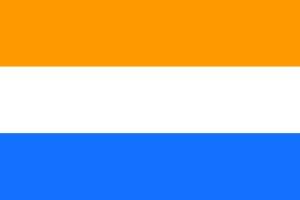
Les couleurs nationales des Pays-Bas sont le rouge, le blanc et le bleu, présents sur le drapeau des Pays-Bas. En revanche dans les sports, les Néerlandais utilisent traditionnellement la couleur orange, présente sur le drapeau du prince lui-même basé sur le drapeau du prince Guillaume Iᵉʳ d'Orange-Nassau,
L'histoire de l'Afrique du Sud est très riche et très complexe du fait de la juxtaposition de peuples et de cultures différentes qui se succèdent et se côtoient depuis la Préhistoire. Les Bochimans y sont présents depuis au moins 25 000 ans et les Bantous, depuis au moins 1 500 ans. Les deux peuples auraient généralement cohabité paisiblement. L'histoire écrite débute avec l'arrivée des Européens, en commençant par les Portugais qui décident de ne pas coloniser la région, laissant la place aux Néerlandais. Les Britanniques contestent leur prééminence vers la fin du xviiiᵉ siècle, ce qui mène à deux guerres. Le xxᵉ siècle est marqué par le système législatif séparatiste et ségrégationniste de l'apartheid puis par l'élection de Nelson Mandela, premier président noir d'Afrique du Sud, à la suite des premières élections nationales multiraciales au suffrage universel organisées dans le pays.